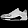
Label: Sneaker